Sam Balter

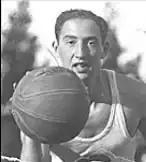
Playing for UCLA, around 20, circa 1929

Samuel Balter Jr. (October 15, 1909 – August 8, 1998) was an American basketball player who won a gold medal at the 1936 Summer Olympics. He played college basketball for the UCLA Bruins. He was also a renowned sportscaster.